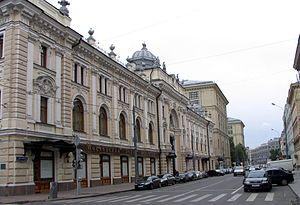
Sandouny, ou les Bains Sandounovskie, est l’un des banyas le plus ancien et le plus prestigieux de Moscou. Il est réputé pour son intérieur unique : il y a une salle principale ainsi que treize autres pièces décorées selon un style inspiré des architectures russe, grecque et turque.
La rue Neglinnaïa est une rue du centre historique de Moscou.